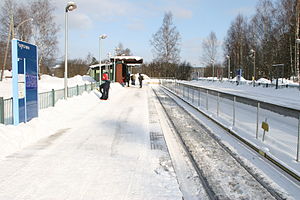
Sognsvann Station
Sognsvann Station.
Sognsvann Station er en metrostation, der er endestation for Sognsvannsbanen på T-banen i Oslo. Stationen ligger ved Norges idrettshøgskole og Riksarkivet i kvarteret Kringsjå nær Nordmarka og søen Sognsvann. Mellem stationen og søen ligger der en stor parkeringsplads.